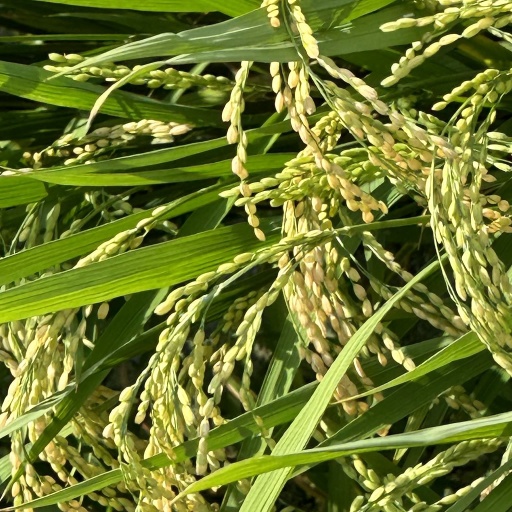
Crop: rice